Elizabeth Whiting

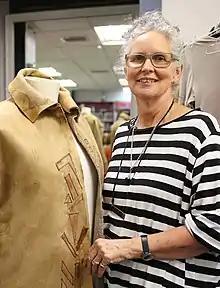
Whiting at a rehearsal for NZ Opera's 2016 production "The Magic Flute"

Whiting trained under designer Eve Schlup at Auckland's Theatre Corporate. Her first costume designs were for Limbs Dance Company (late 1970s to mid-1980s) and she has costumed New Zealand Opera since 1995.